Starsky & Hutch

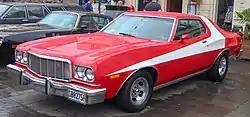
Replica of the Ford Gran Torino used in the TV / motion picture "Starsky & Hutch".

In the "Behind The Badge" interviews, Glaser said that during the early stages of production of the pilot, Spelling took him outside to introduce him to the red & white-striped, mag-wheeled Torino. Glaser took an immediate and long-lasting dislike to the car, which has not changed to this day. According to Glaser in several early interviews, there were three main reasons why he instantly hated the car: First, in his opinion, it was big, ugly and childish-looking. Secondly, the idea that two undercover cops would drive around in a car with such an outlandish appearance seemed ludicrous, and lastly, he does not like Ford products (although in a picture that was printed in an issue of the "National Enquirer", Glaser is shown on the side of a California freeway with a flat-tired Ford Explorer). At the first viewing of the car with David Soul (Hutch), Glaser remarked that the car looked like a "striped tomato". That nickname stuck, and very soon the show's writers had worked it into the show as Hutch's derogatory name for Starsky's beloved Torino.